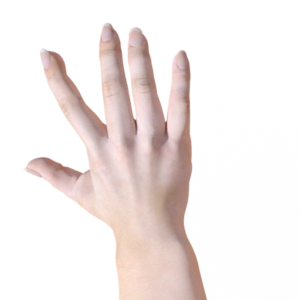
Label: paper